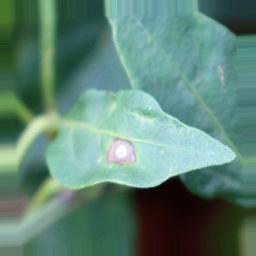
Label: cercospora